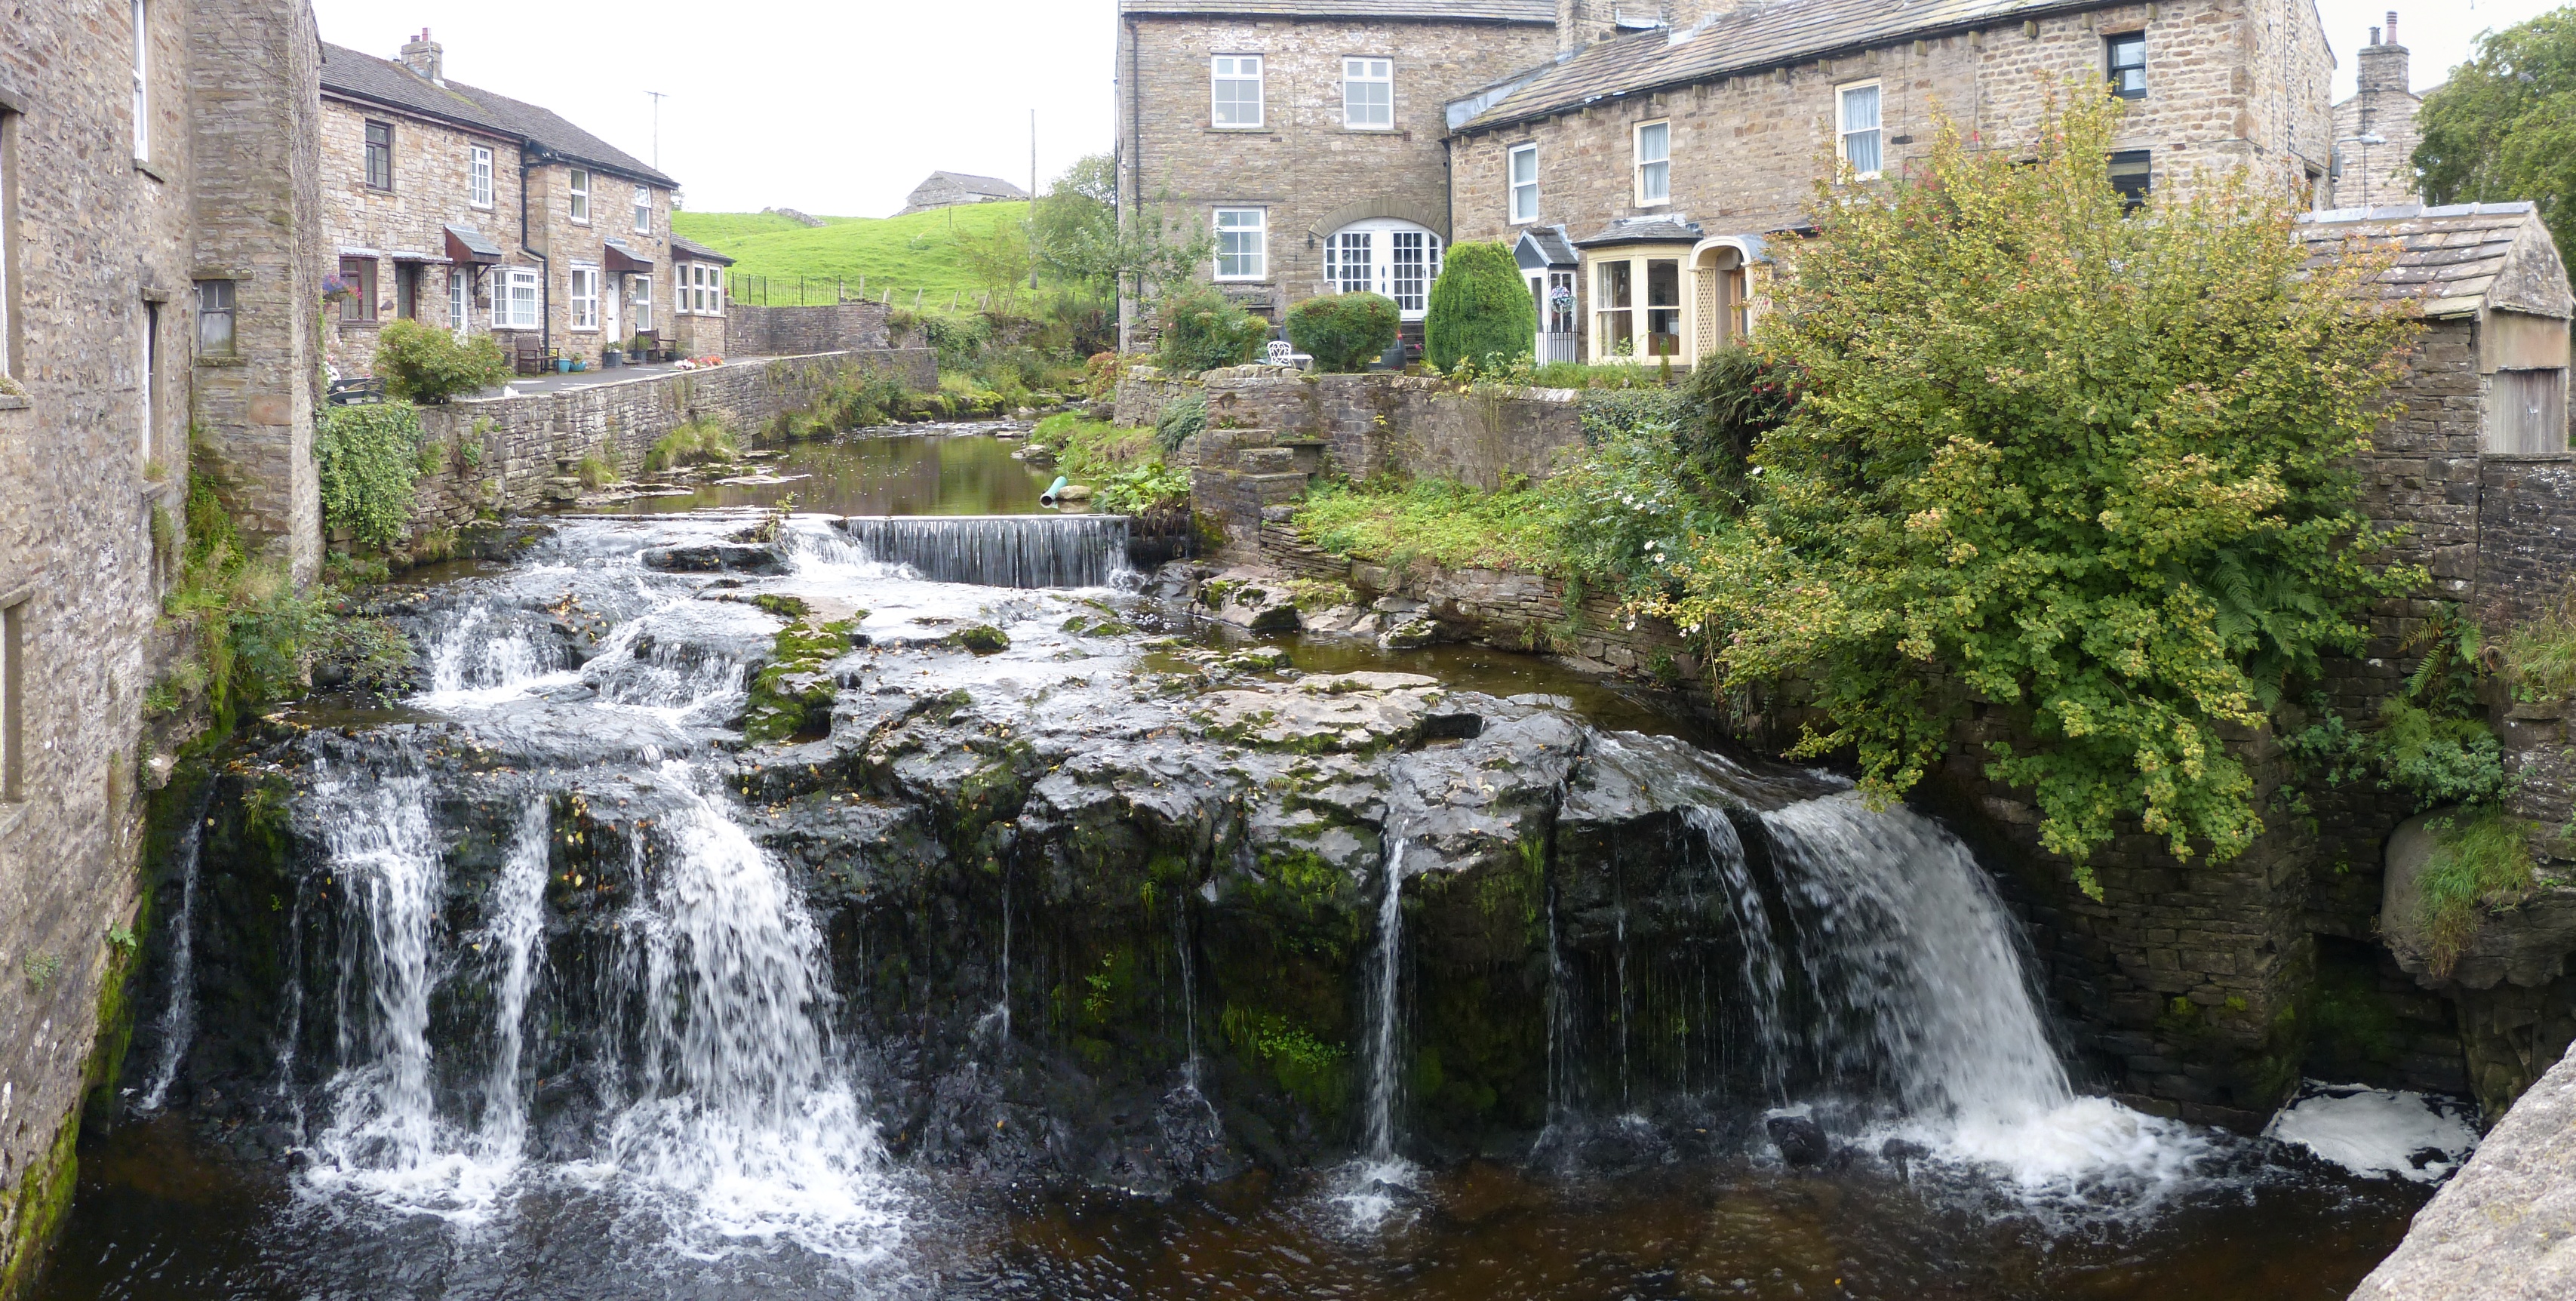
natural, water, plant, building, water resources, property, window, fluvial landforms of streams, nature, natural landscape, waterfall, vegetation, body of water, grass, house, spring, watercourse, tree, landscape, chute, waterway, font, water feature, sky, stream, shrub, creek, landscaping, fountain, wilderness, rock, garden, riparian zone, rapid, mountain river, mineral spring, arroyo, cottage, tourism, city, riparian forest, river, moss, estate, village